Nexus Vijaya Mall

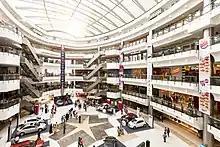
Nexus Vijaya Mall - Central Atrium

Nexus Mall's food court named as "Via South" indicates that most of the food stalls here have southern blend into their food. This food court has an 650-seat capacity, and major F&B's like KFC, McDonald's, Junior Kuppanna, Galito's, Taco Bell, Burger King, Beijing Bites, Tuk Tuk, Dosa & co, Wow! Momo, Pandikadai, Arabian Hut, Vasanta Bhavan, Amaravathi, Tibbs Frankie, Ibaco, Squeez Juice Bars, Ibakes, Sandwich Square, Madras Coffee House, Domino's Pizza, Cookieman, Krispy Kreme, Cafe Coffee Day, Kalmane Koffees, Salt restaurant, Cream & Fudge, Subway, Bombaysthan, The Belgian Waffle Co, The pasta bar Venetto, ID, Cream centre are located in Nexus Vijaya mall.